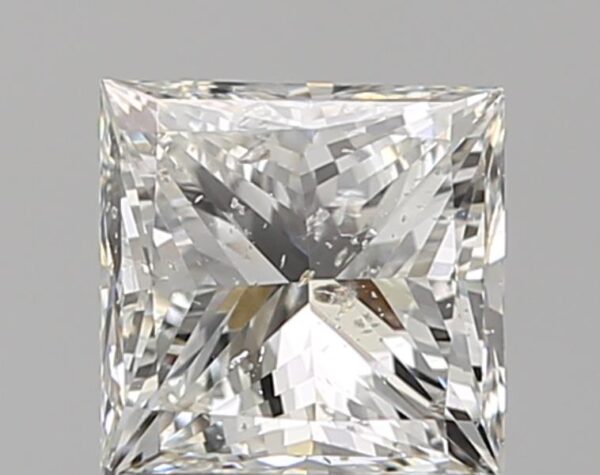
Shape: princess
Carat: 1
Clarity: SI2
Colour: H
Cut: EX
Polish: VG
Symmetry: VG
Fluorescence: VSL
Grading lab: IGI
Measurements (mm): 5.39 x 5.35 x 3.91